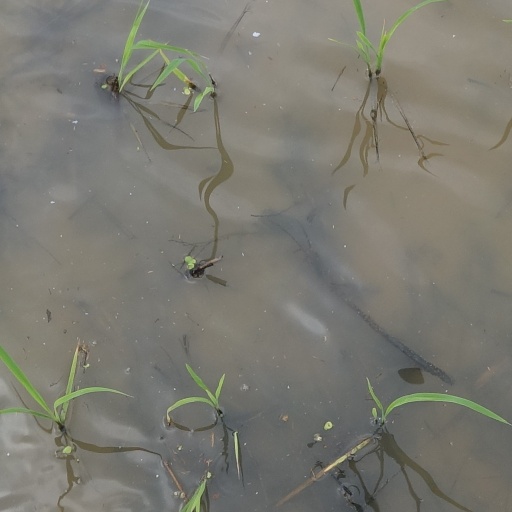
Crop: rice